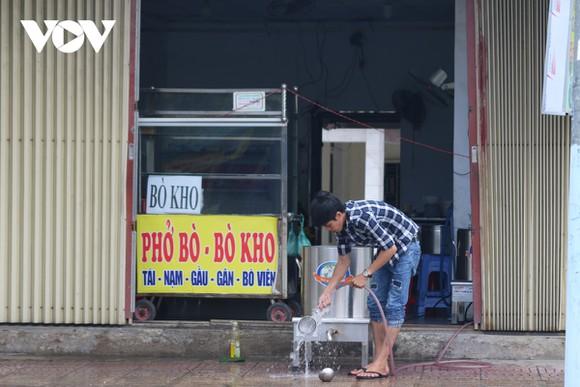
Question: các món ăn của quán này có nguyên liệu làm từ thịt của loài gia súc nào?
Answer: các món ăn của quán này có nguyên liệu làm từ thịt bò